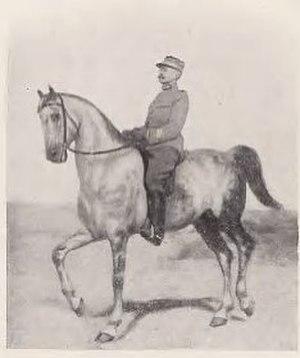
L'écuyer français du Cadre noir Etienne Beudant et son cheval Anglo-arabe Nethou II
Étienne Beudant, surnommé « l'écuyer mirobolant » par le général Decarpentry, est un écuyer français. Il étudie l'équitation de Faverot de Kerbrech puis devient officier de cavalerie à Saumur, dans la lignée de François Baucher. Durant sa carrière militaire, il s'illustre par le dressage de nombreux chevaux difficiles, que personne d'autre que lui ne parvient à monter. Il publie notamment au sujet des chevaux d'Afrique du Nord pendant sa période de service dans cette région. Devenu capitaine puis gravement blessé en 1917, il prend sa retraite à Dax en 1920. Il y dresse sa jument Vallerine jusqu'à ce que son état de santé l'empêche de monter à cheval.